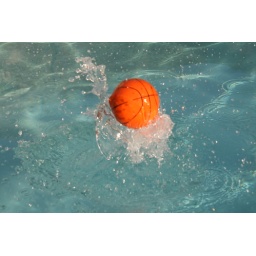
Stopped the water when I threw a ball in my pool.